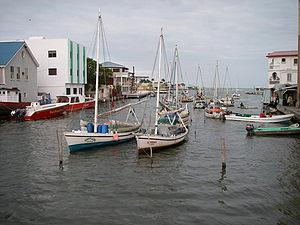
Belize City ou Ville-de-Bélize est l'ancienne capitale du Belize et la plus grande ville de ce pays d'Amérique centrale.